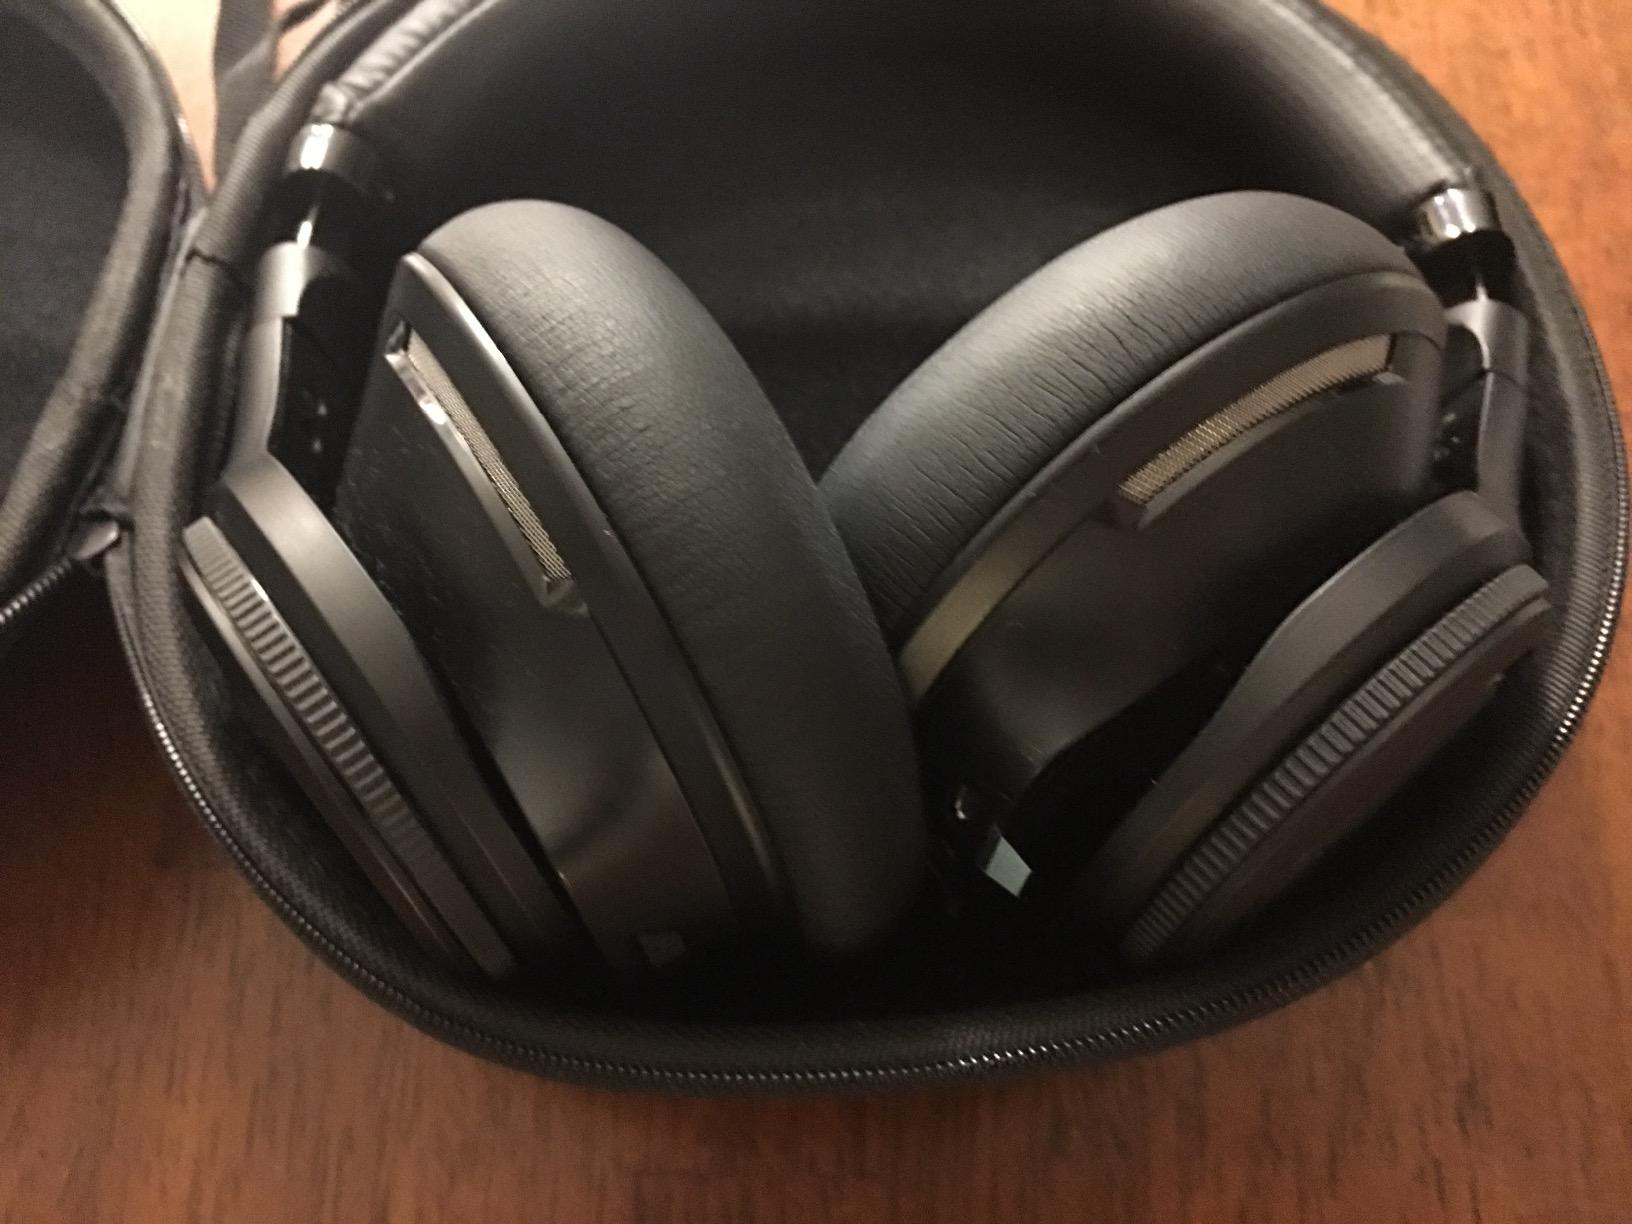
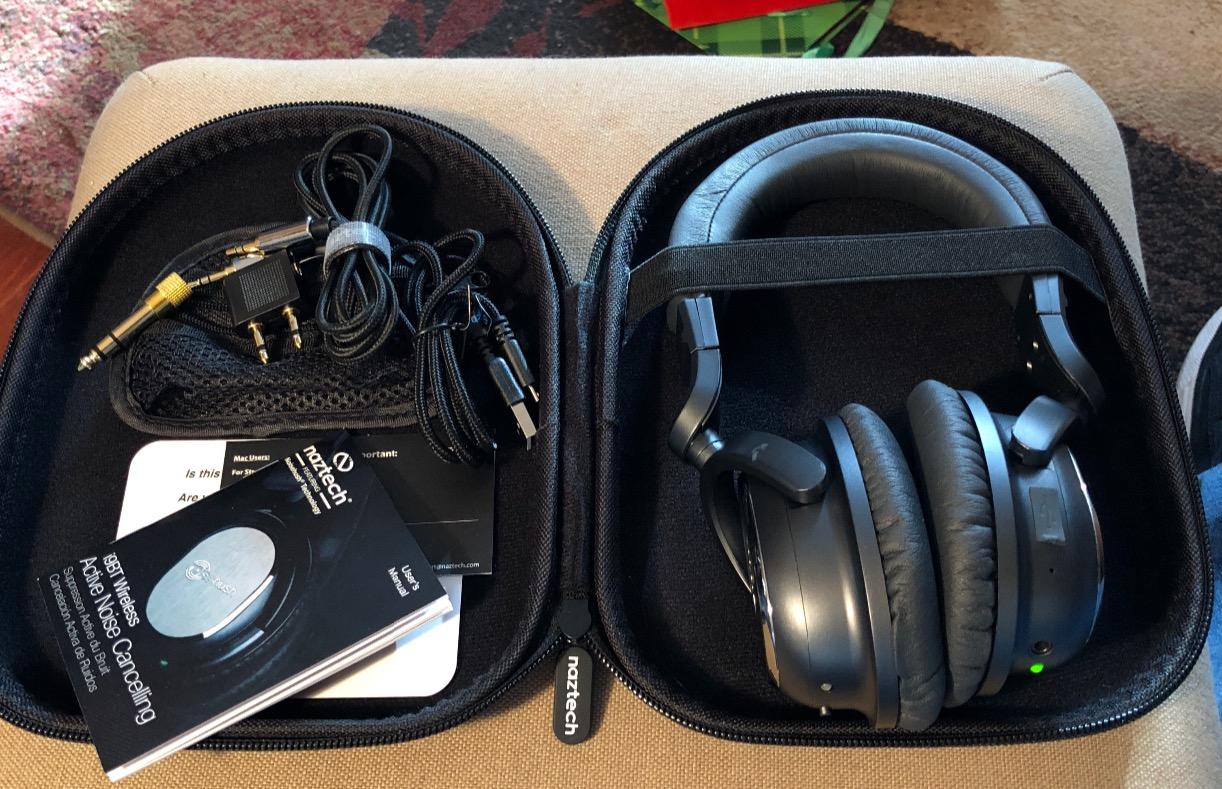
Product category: headphones
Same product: no